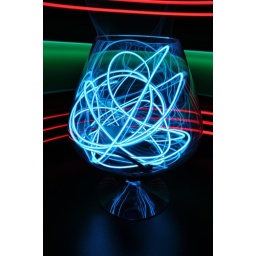
Found the biggest glass in my house and put el wire in it.